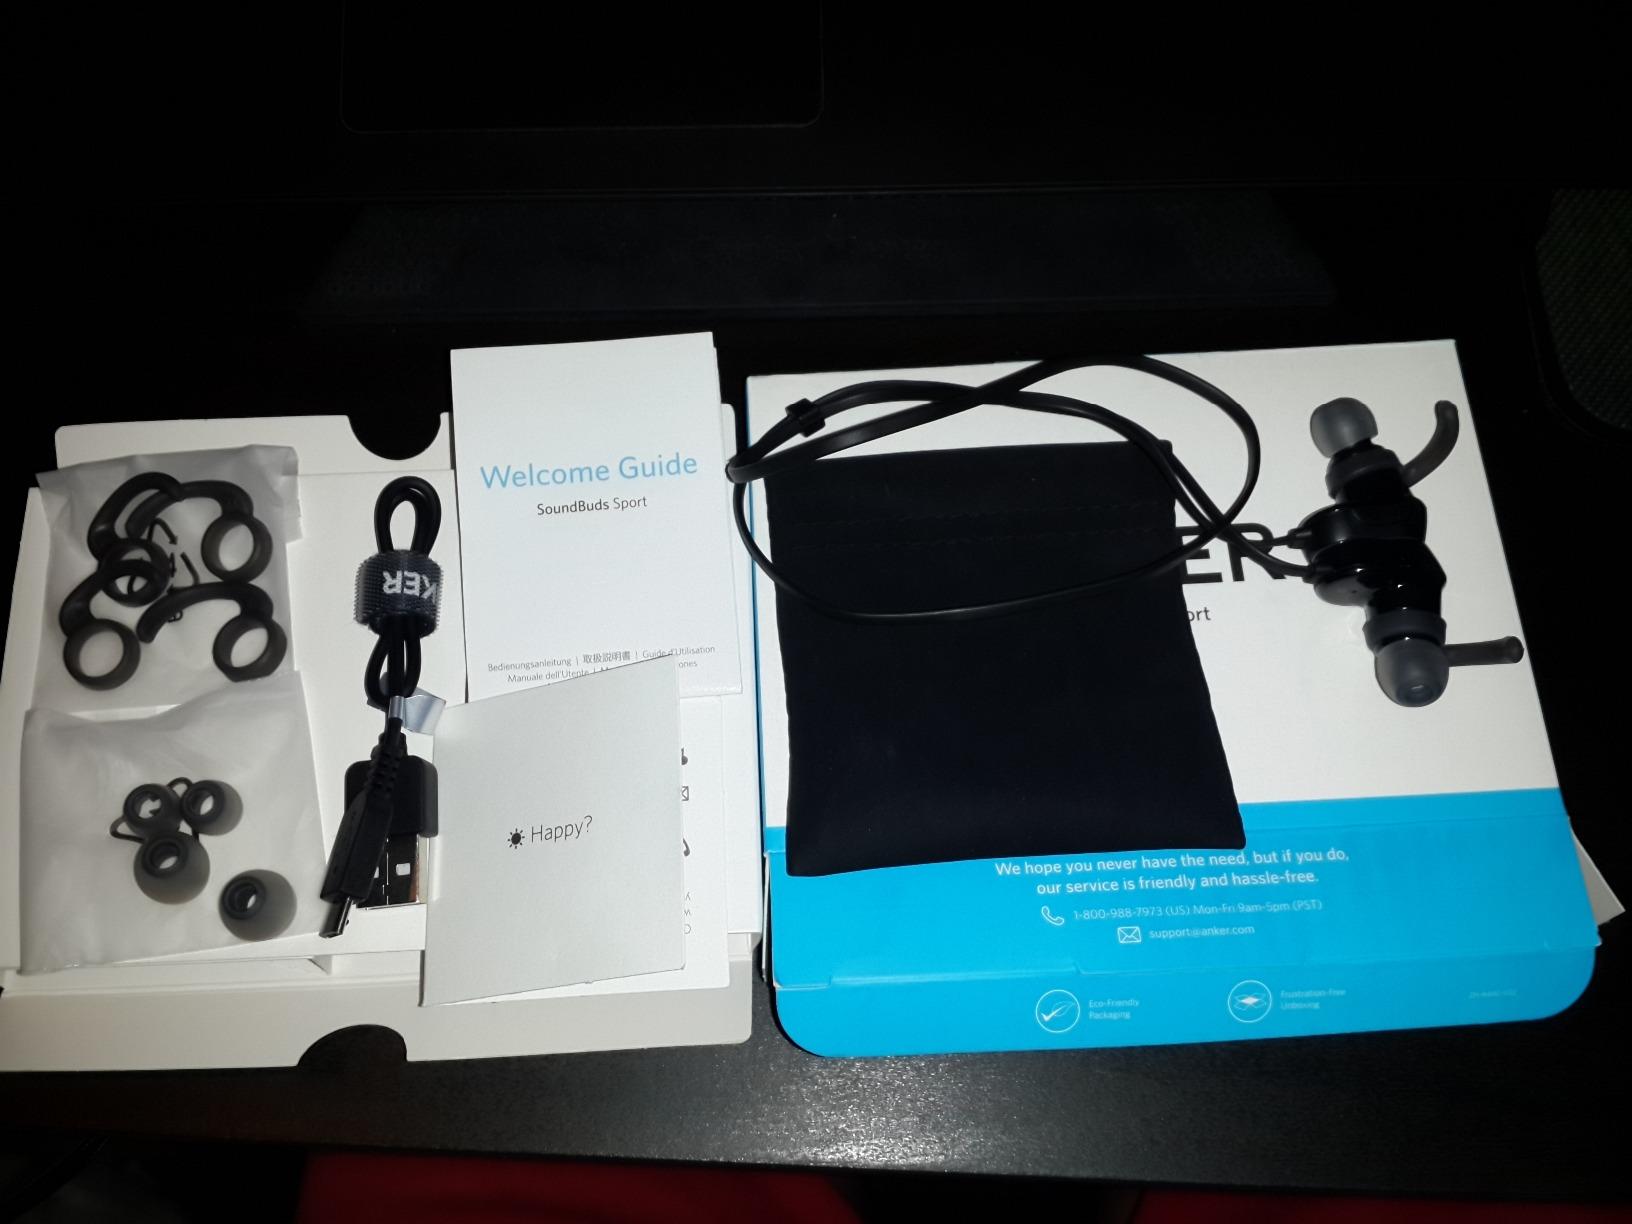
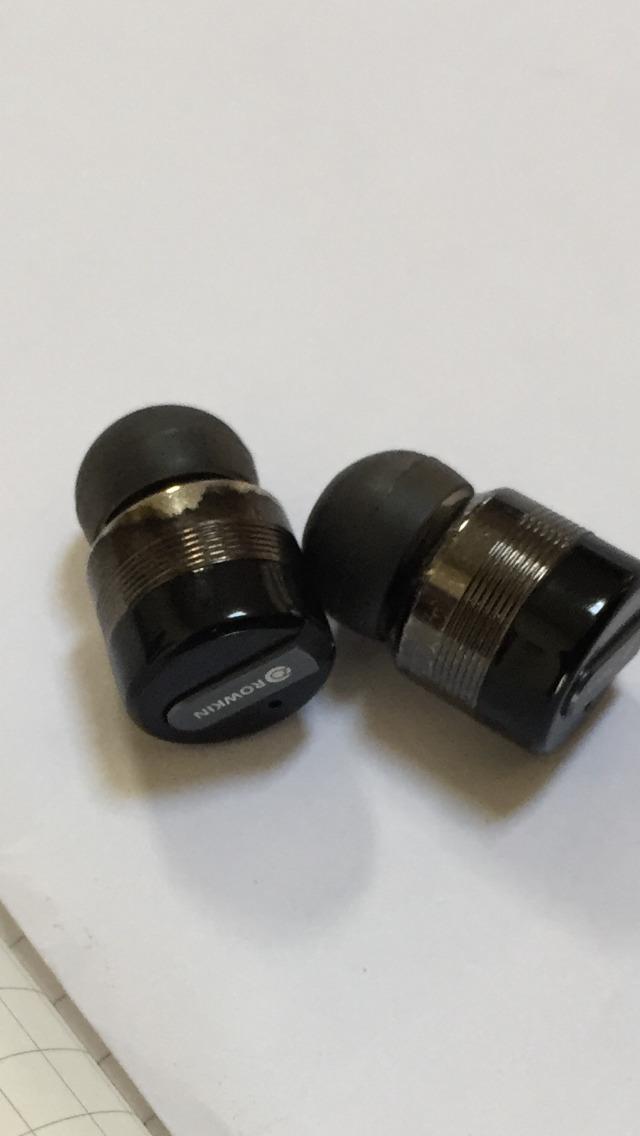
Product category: headphones
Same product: no